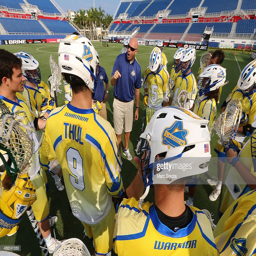
players listen to person during a time out against lacrosse team .